Hands Up (serial)

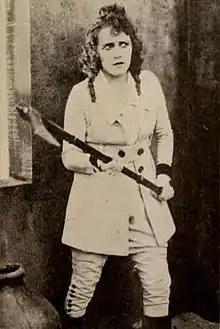
Movie still of Ruth Roland holding an axe

A newspaperwoman finds trouble aplenty when an Inca tribe believes her to be the reincarnation of their long-lost princess.